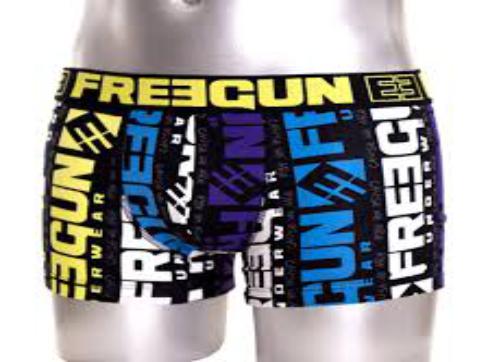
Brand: Freegun
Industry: Clothes